2013 Hattiesburg tornado

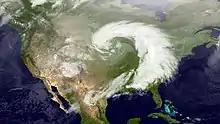
The storm system on February 10

A total of eight tornadoes touched down on February 10, including one in northeast Texas, five in southeast Mississippi, and two in southwest Alabama. The tornadoes caused a total of 86 injuries.